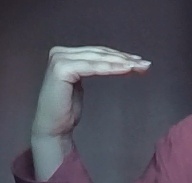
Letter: haa